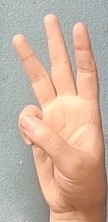
ASL sign: 6